Regent's Canal

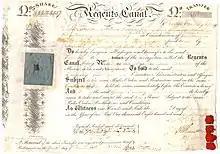
Regent's Canal: Transfer certificate of 10 shares, issued 1 December 1818

First proposed by Thomas Homer in 1802 as a link from the Paddington arm of the then Grand Junction Canal (opened in 1801) with the River Thames at Limehouse, the Regent's Canal was built during the early 19th century after the (52 Geo. 3. c. cxcv) was passed. Noted architect and town planner John Nash was a director of the company; in 1811 he had produced a masterplan for George IV, then Prince Regent, to redevelop a large area of central north London – as a result, the Regent's Canal was included in the scheme, running for part of its distance along the northern edge of Regent's Park.